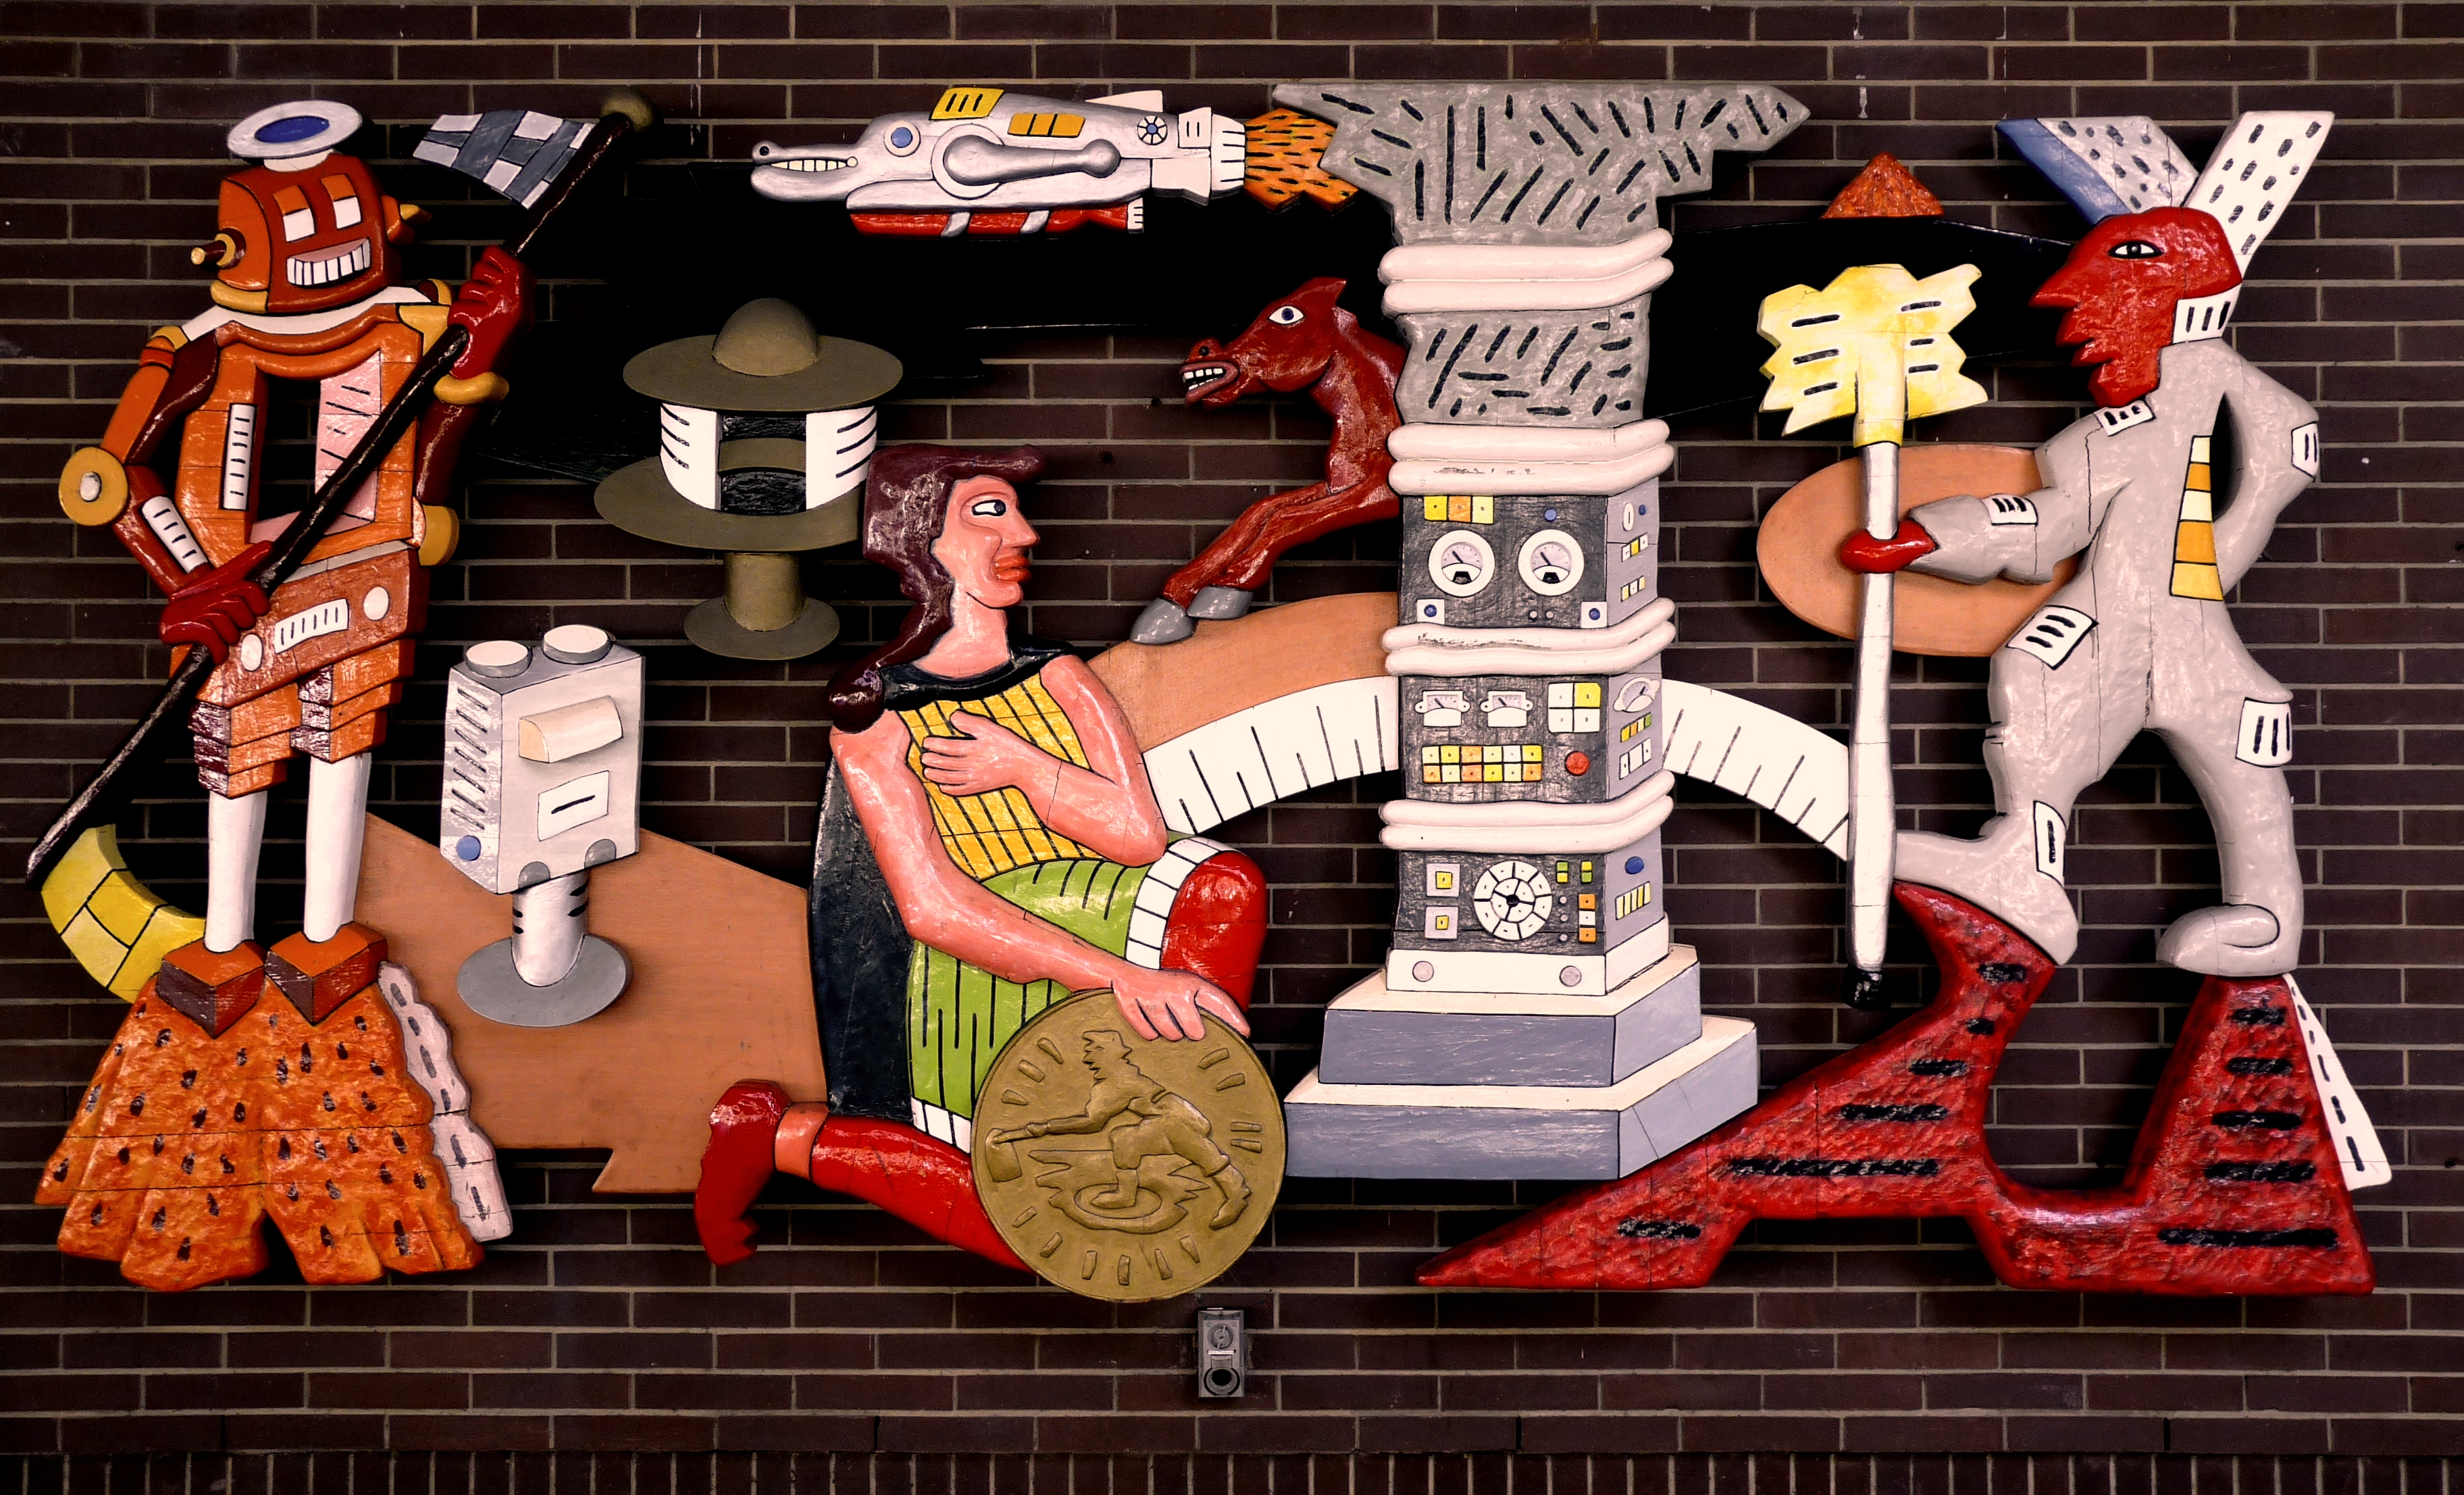
architecture, street, house, clock, time, red, station, toy, australia, art, action figure, adelaide, glenelg, stormont